Brushton, New York

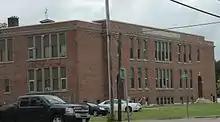
The former Brushton High School, now apartments

There were 213 households, out of which 26.8% had children under the age of 18 living with them, 42.3% were married couples living together, 8.9% had a female householder with no husband present, and 43.7% were non-families. 36.6% of all households were made up of individuals, and 18.8% had someone living alone who was 65 years of age or older. The average household size was 2.25 and the average family size was 2.96.